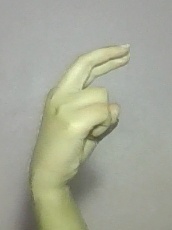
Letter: zay